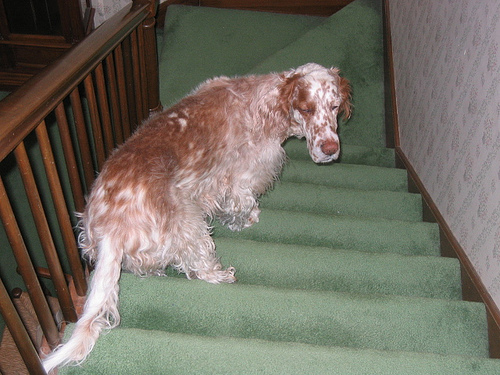
Breed: english setter